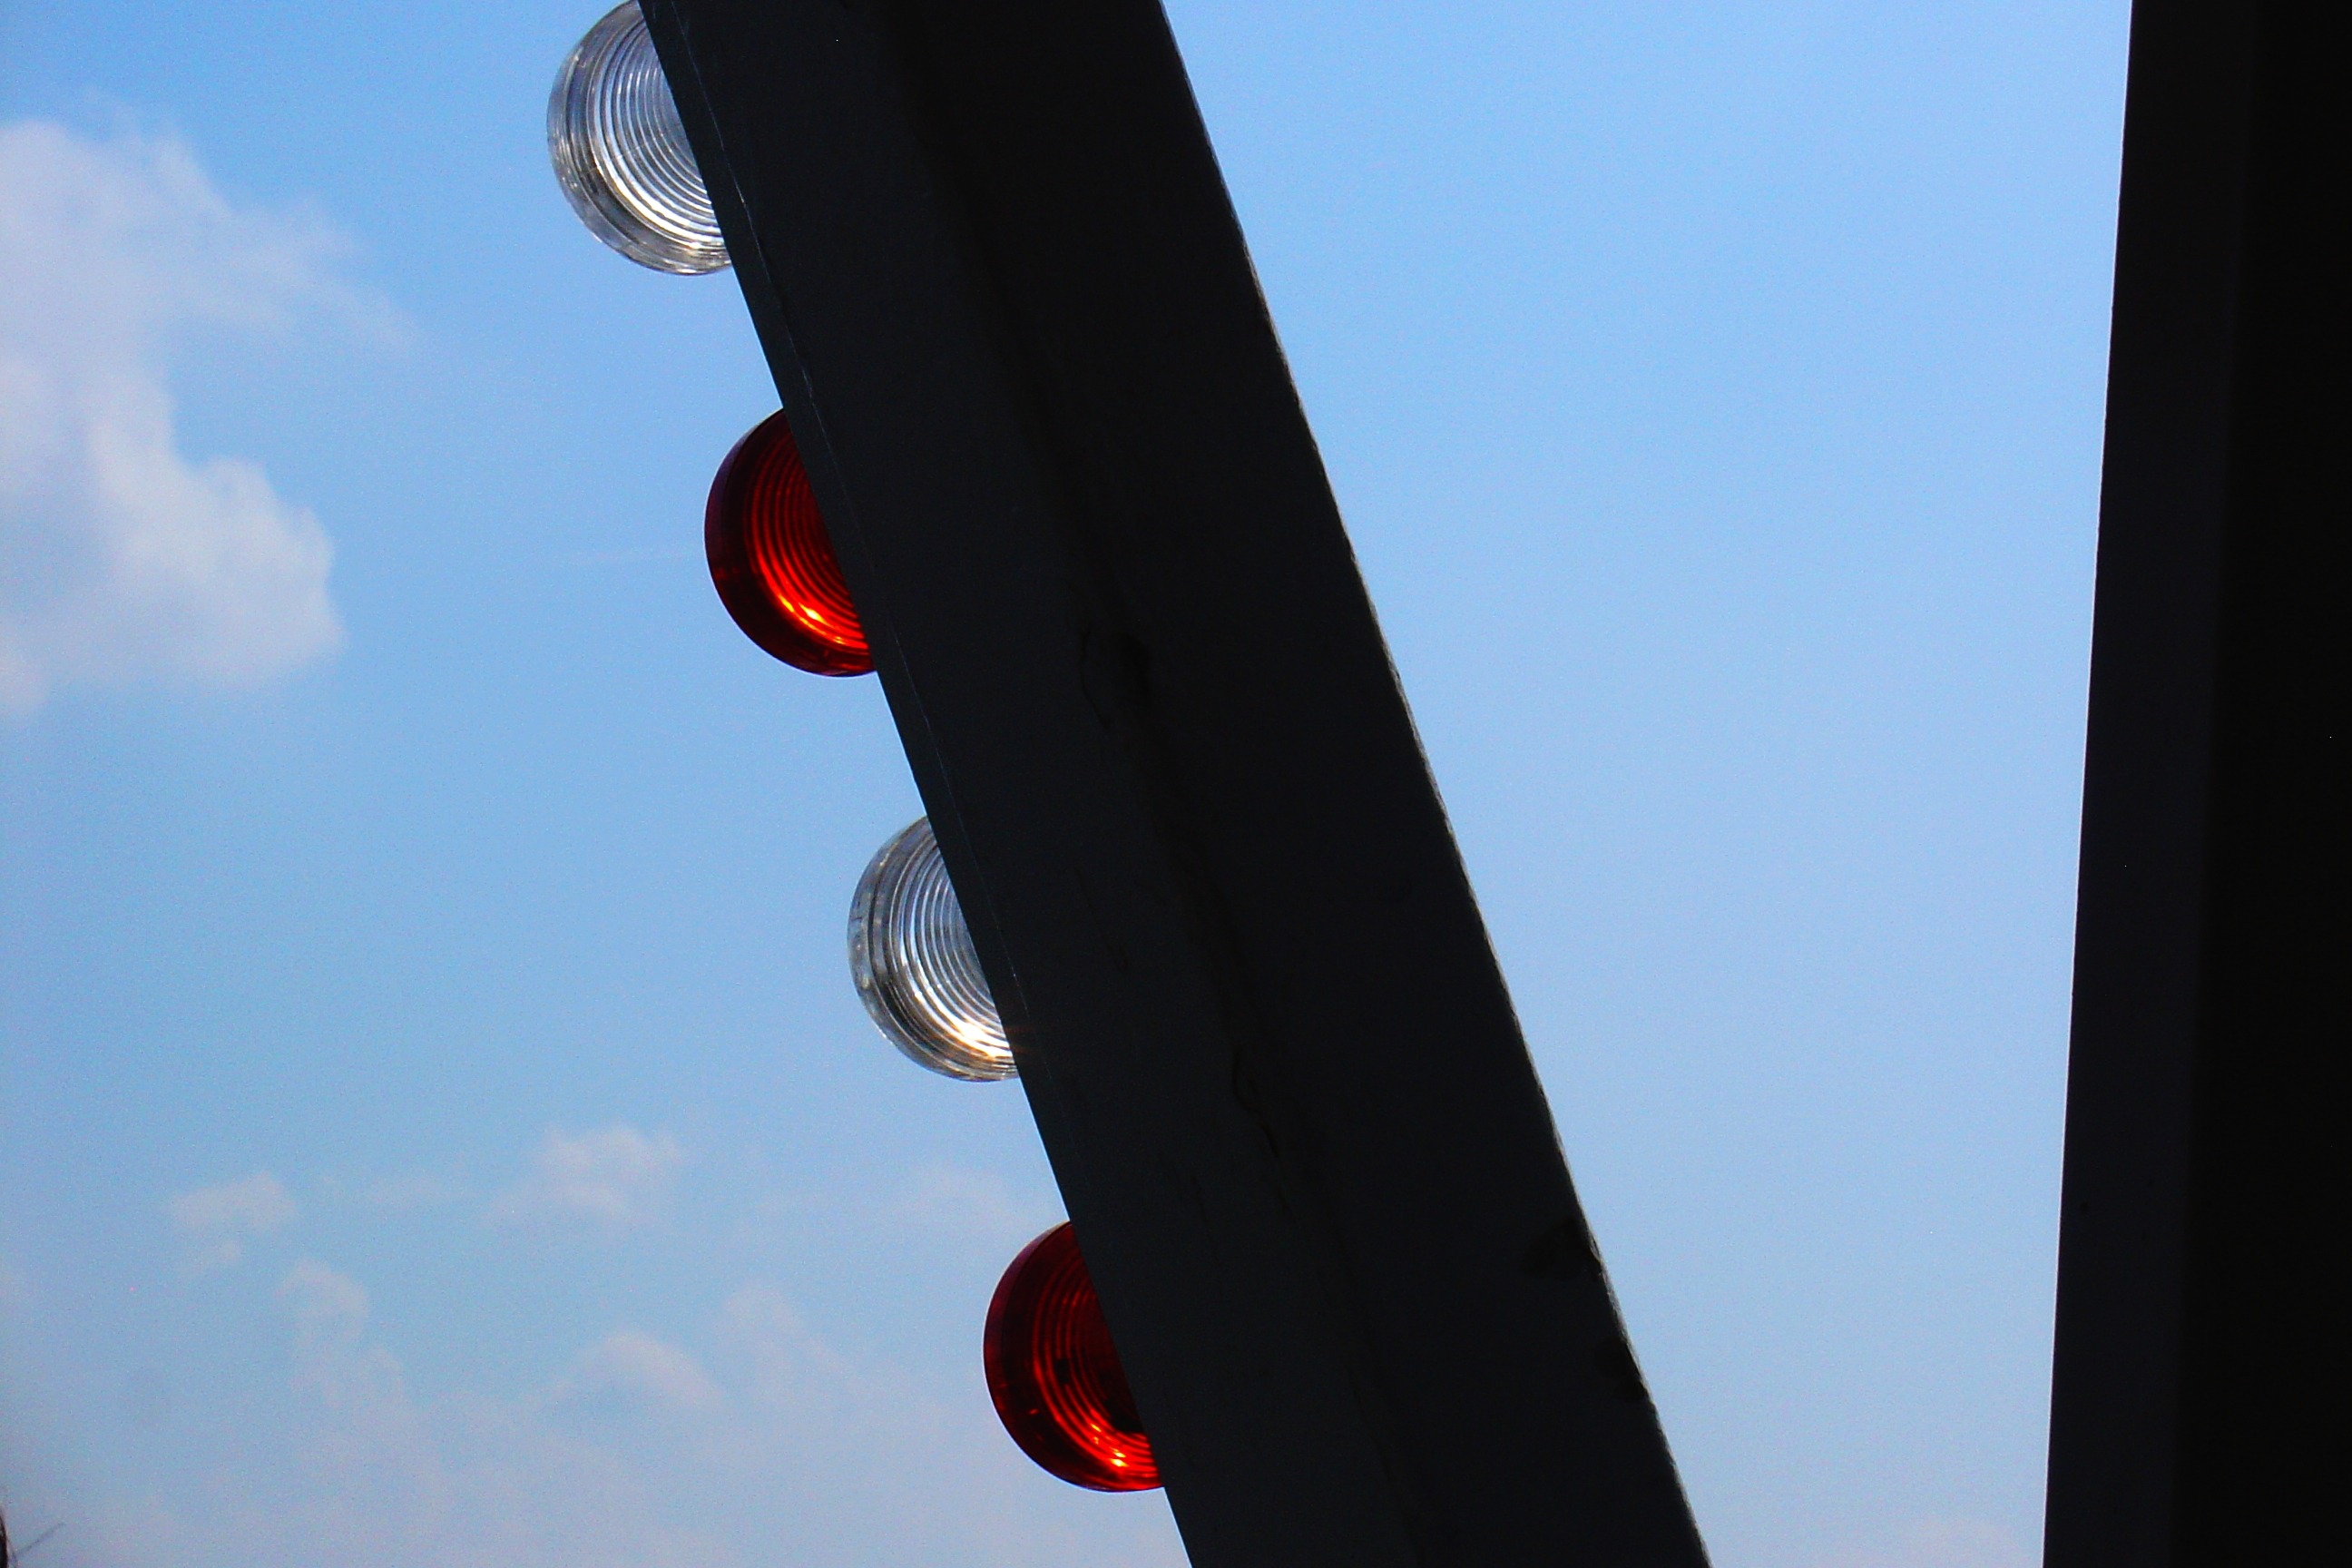
light, sky, red, blue, street light, lighting, traffic light, lights, pears, light fixture, light bulbs, atmosphere of earth, signaling device, fixed lighting